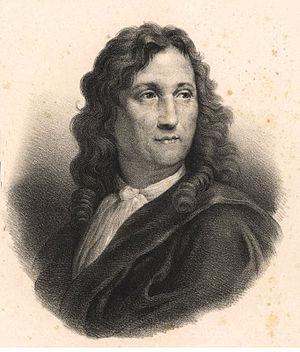
Pierre Puget gravure d'époque
Pierre Puget, né le 16 octobre 1620 à Marseille, et mort dans la même ville le 2 décembre 1694, est un sculpteur, dessinateur, peintre et architecte français.